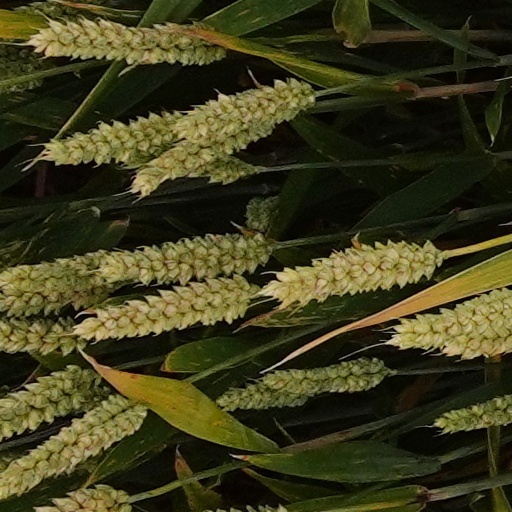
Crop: wheat